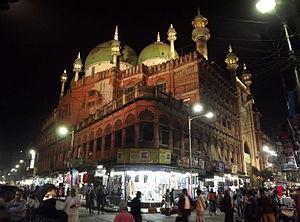
La mosquée de Nakhoda est un lieu de prière musulman sis à Burrabazar, un quartier affairé au cœur de la ville de Kolkata. Principale et spacieuse mosquée de la ville, elle fut construite en 1926 à l'intersection de la 'Zakaria street' et 'Chitpur Road'.